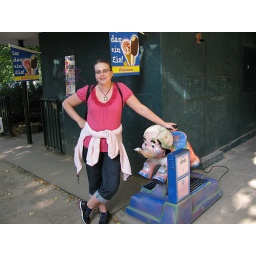
Bunny and elephant ride switched out over the years, but it's still there by the boat launch.